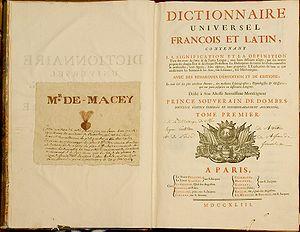
Dictionaire de Trévoux - Première page du premier Tome (édition de 1743).
Un affaneur désigne, dans le parler lyonnais et à Lyon et plus généralement dans le département du Rhône, un gagne-denier, un crocheteur, dont l'ensemble forme une corporation bénéficiaire, comme les crocheteurs, de certains privilèges. Le terme est attesté dès 1380-1388 et tombe en désuétude au XIXᵉ siècle.
Le Dictionnaire de Trévoux est un ouvrage historique synthétisant les dictionnaires français du XVIIᵉ siècle rédigé sous la direction des Jésuites entre 1704 et 1771.
Une encyclopédie est un ouvrage de référence visant à synthétiser toutes les connaissances pour édifier le savoir et à en montrer l'organisation de façon à les rendre accessibles au public, dans un but d'éducation, d'information ou de soutien à la mémoire culturelle. Basé sur des autorités ou des sources valides et souvent complété par des exemples et des illustrations, ce genre d'ouvrage privilégie un style concis et favorise la consultation par des tables et des index. Le terme a pris son sens moderne avec l'Encyclopédie ou Dictionnaire raisonné des sciences, des arts et des métiers.